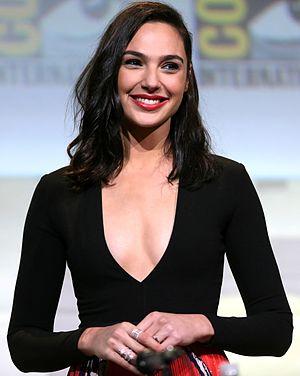
Gal Gadot-Varsano, née le 30 avril 1985 à Petah Tikva, est une actrice et mannequin israélienne.